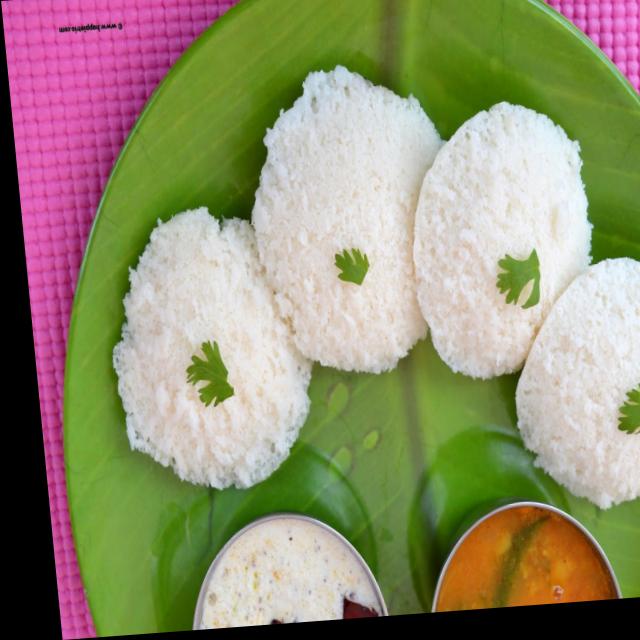
Dish: idli